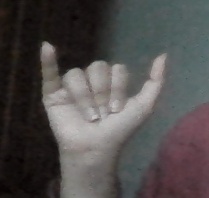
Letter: ya